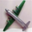
Label: airplane